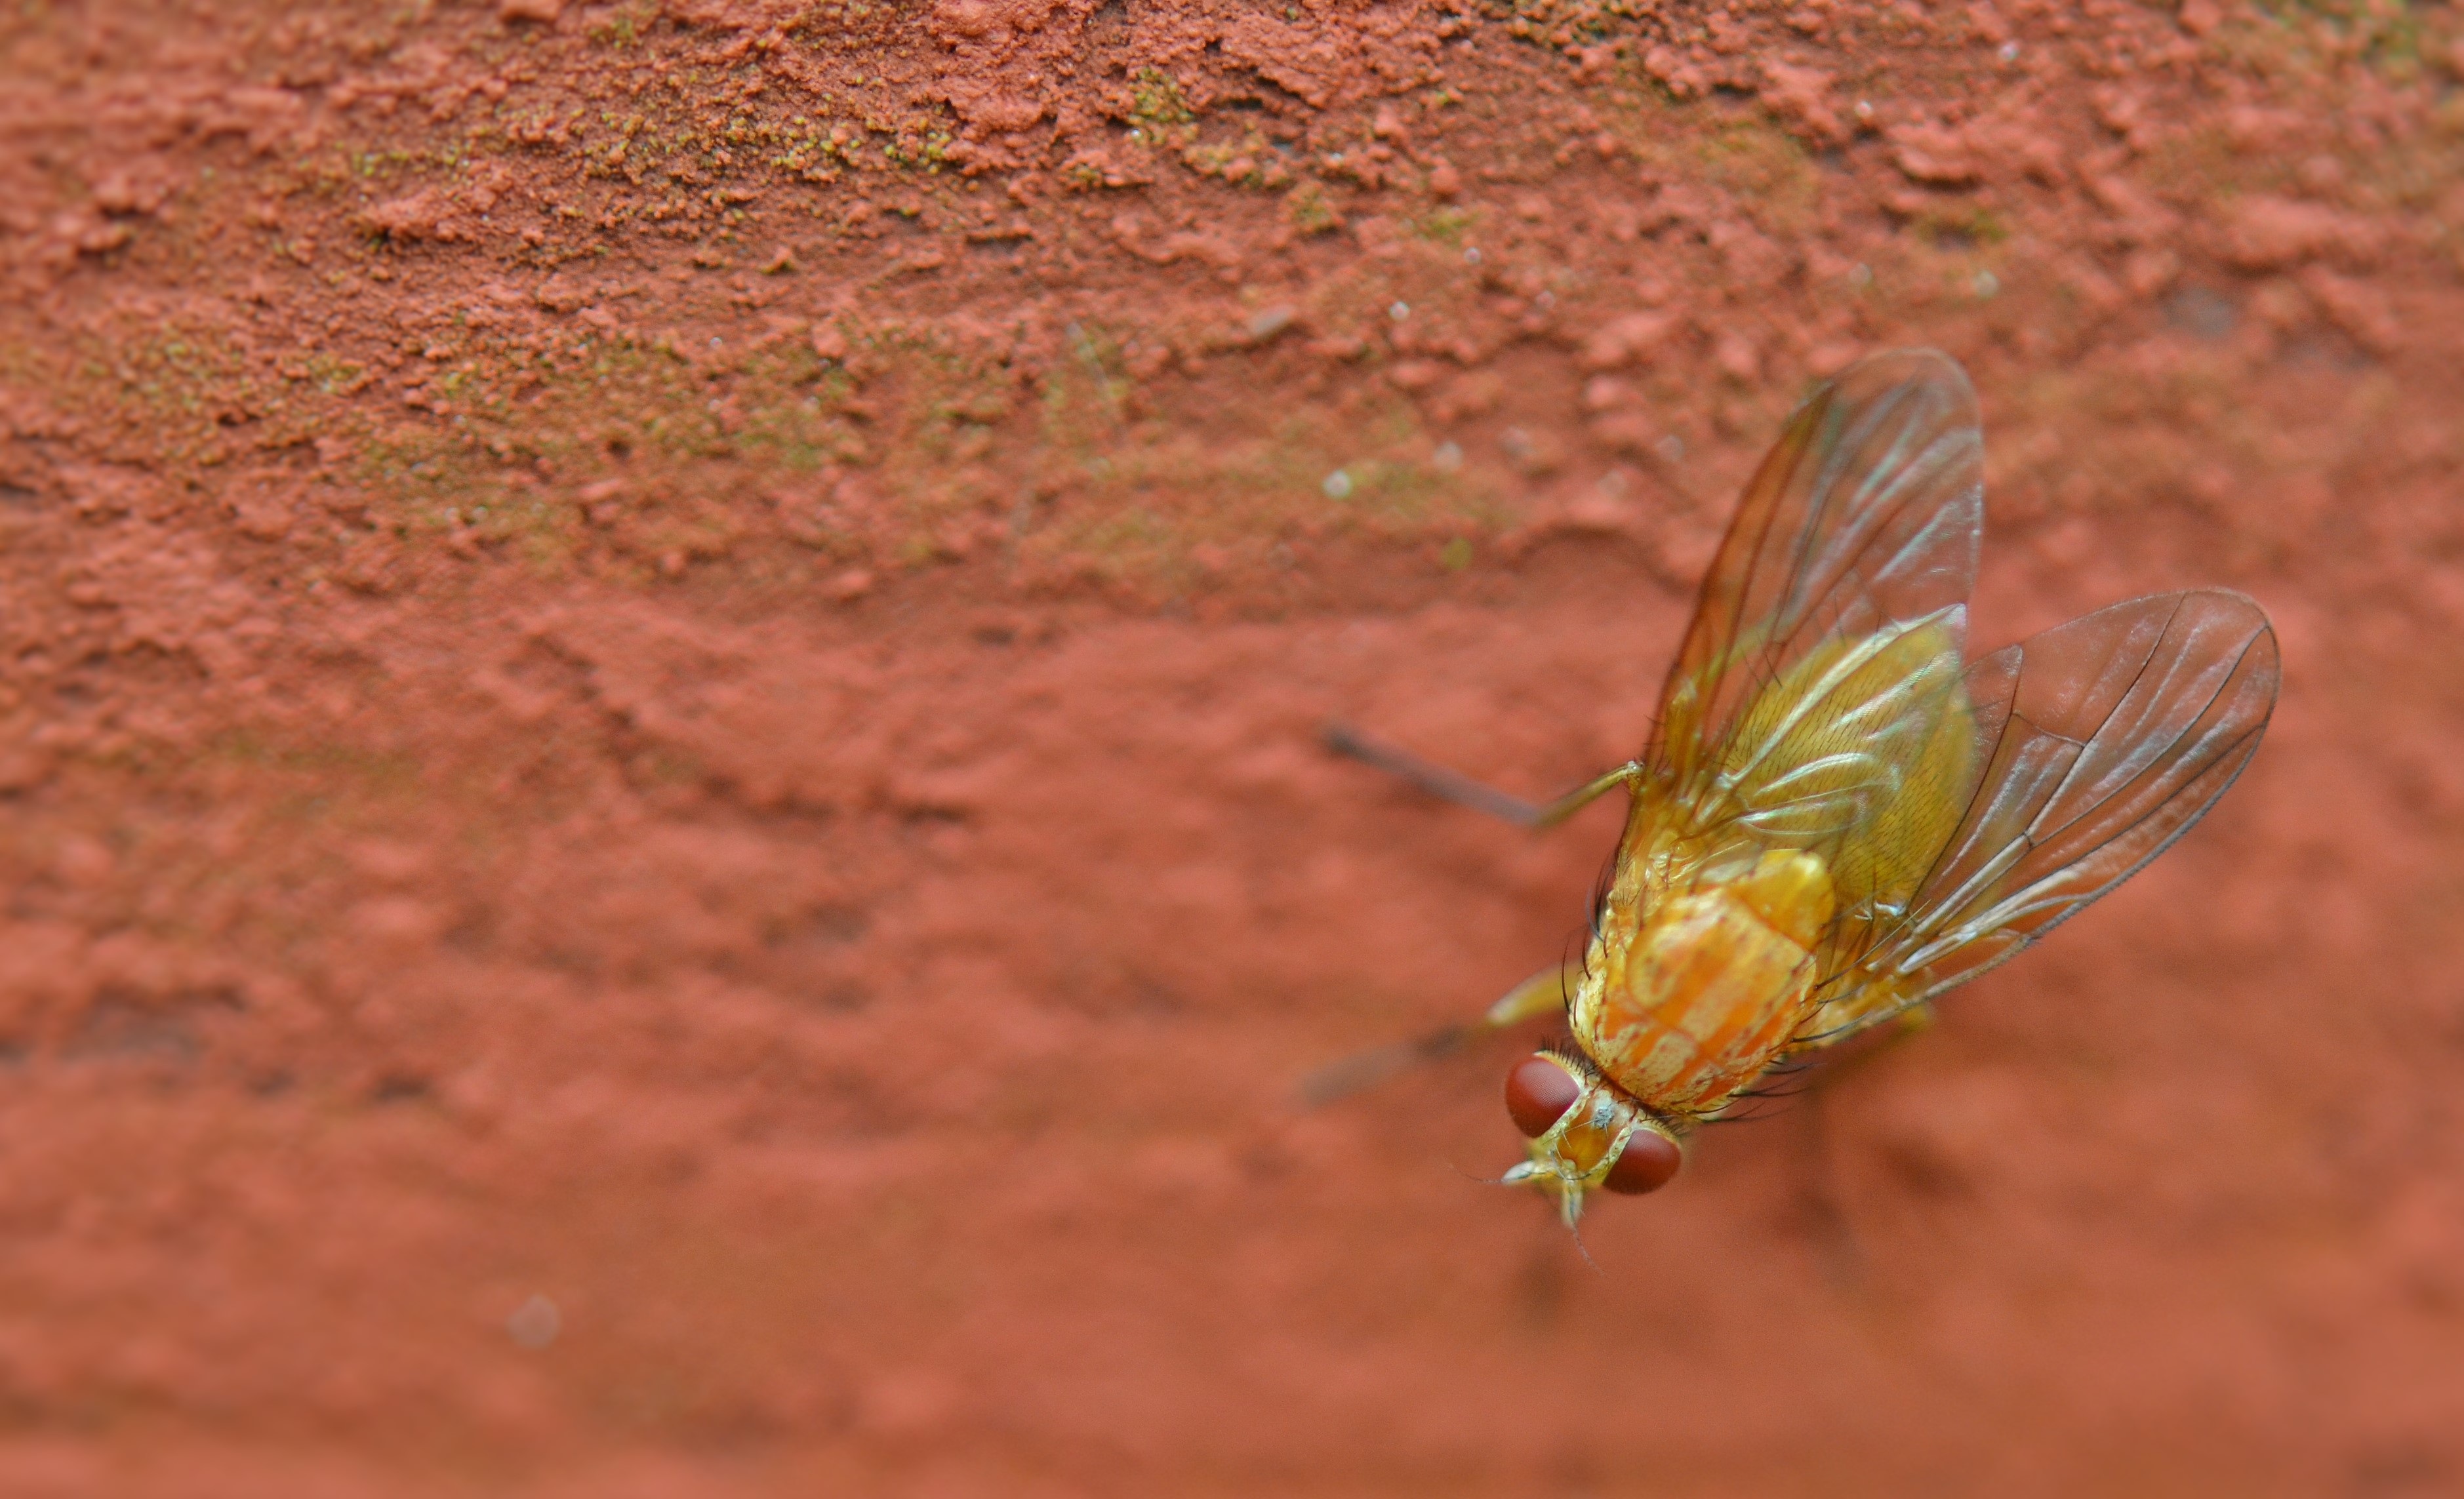
flower, fly, insect, macro, soil, bug, fauna, invertebrate, close up, pest, macro photography, arthropod, wild fly